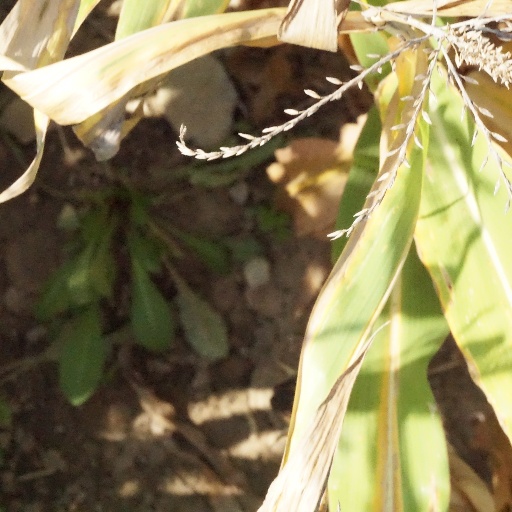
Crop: maize; corn